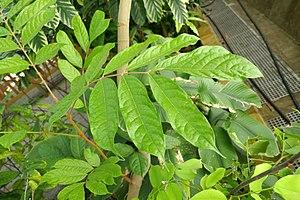
Dacryodes edulis (G.Don) Lam. fr: safoutier Afrique tropicale centrale et occidentale. Jardin botanique Meise (Belgique)